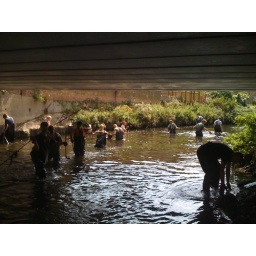
under Kimber road bridge